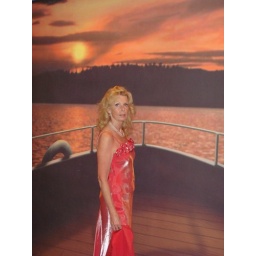
Jan in red dress 3